Carnivores Tour

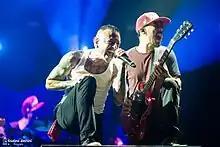
Linkin Park performing in August 2014

Sales for general tickets began on March 7, 2014, with Hollywood Bowl and Verizon Wireless Amphitheater on sale March 10. Linkin Park and Thirty Seconds to Mars offered pre-sale tickets for their respective fan club members. Linkin Park's set list mixed "The Hunting Party" with the rest of the band's catalog. The set by Thirty Seconds to Mars encompassed songs from "Love, Lust, Faith and Dreams", as well as tracks from their previous albums. Supporting act AFI did not perform on September 15 in Los Angeles. Mike Shinoda described the tour production as "more-video based", incorporating "The Hunting Party" artwork created by visual artist James Jean. He explained: